River

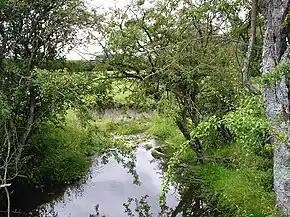
The headwaters of the River Wey in England provide organic matter for organisms to process.

Rivers rarely run in a straight direction, instead preferring to bend or meander. This is because any natural impediment to the flow of the river may cause the current to deflect in a different direction. When this happens, the alluvium carried by the river can build up against this impediment, redirecting the course of the river. The flow is then directed against the opposite bank of the river, which will erode into a more concave shape to accommodate the flow. The bank will still block the flow, causing it to reflect in the other direction. Thus, a bend in the river is created.